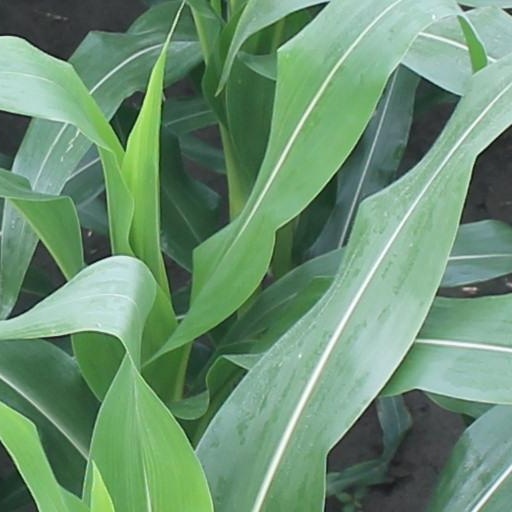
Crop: maize; corn